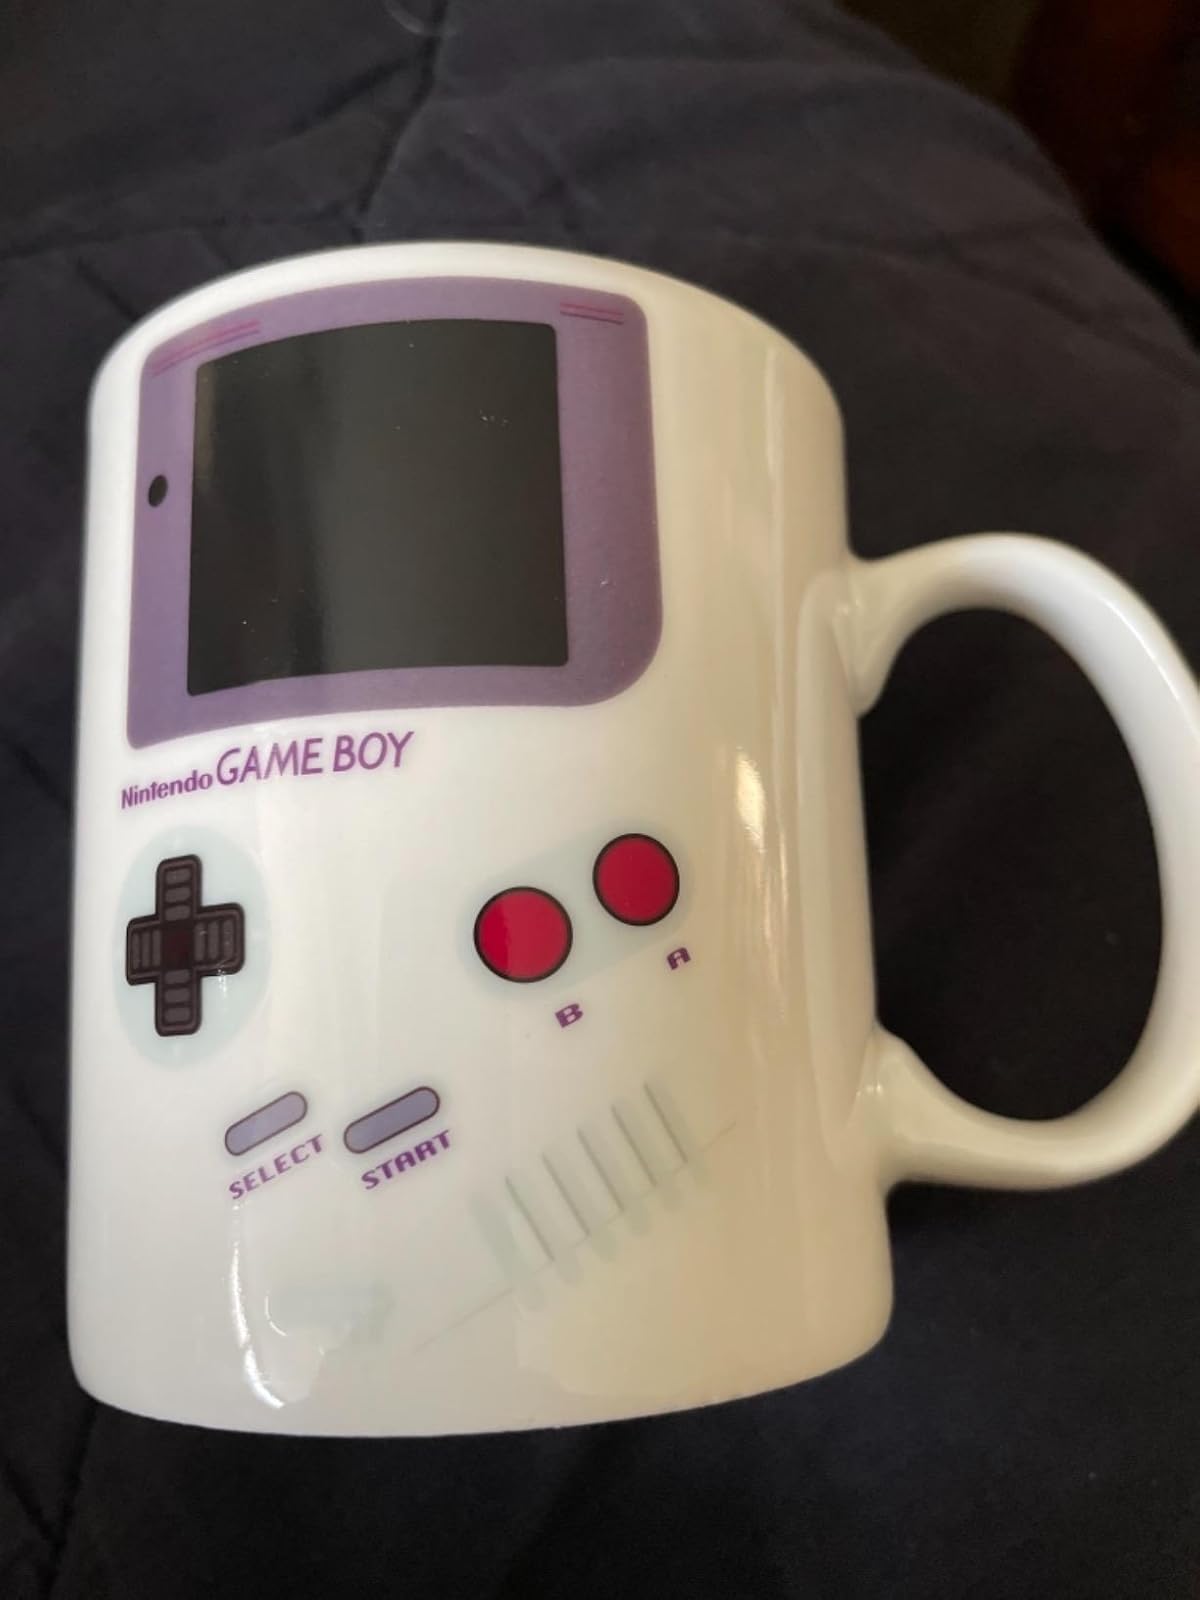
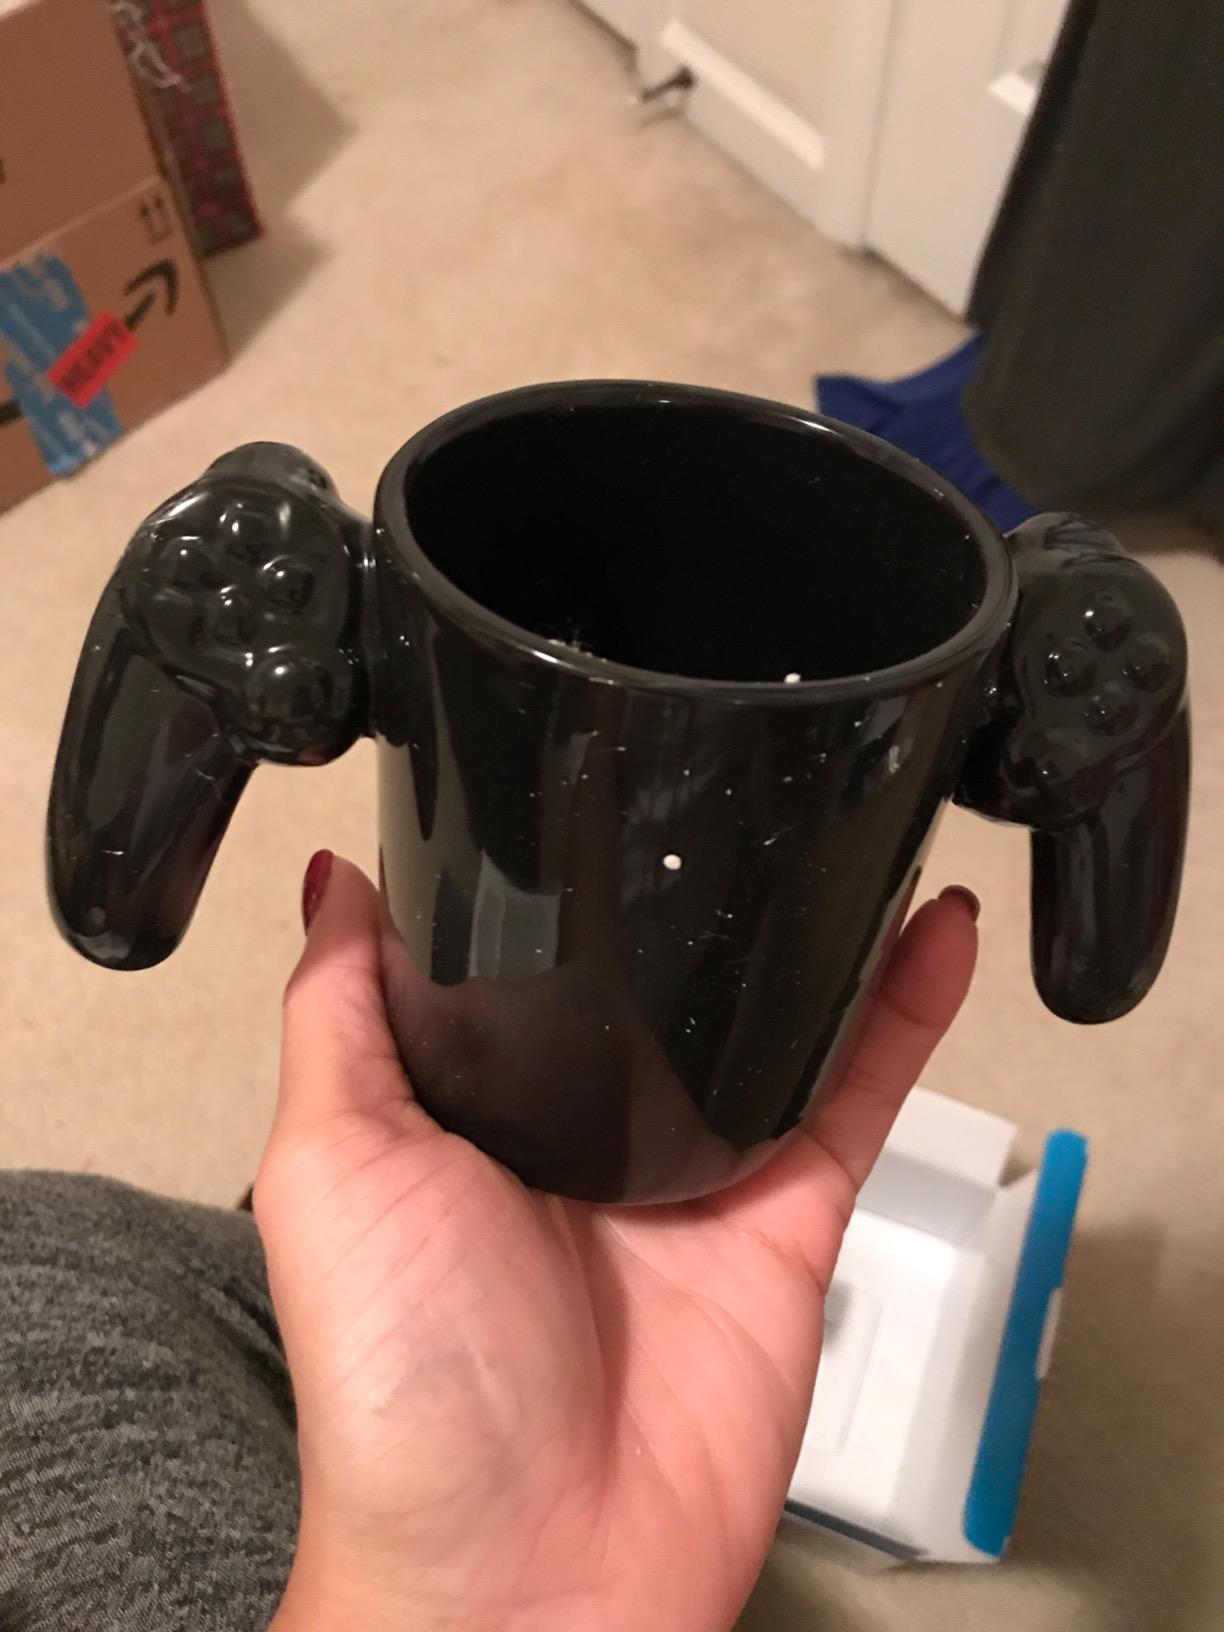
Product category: items_mug
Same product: no